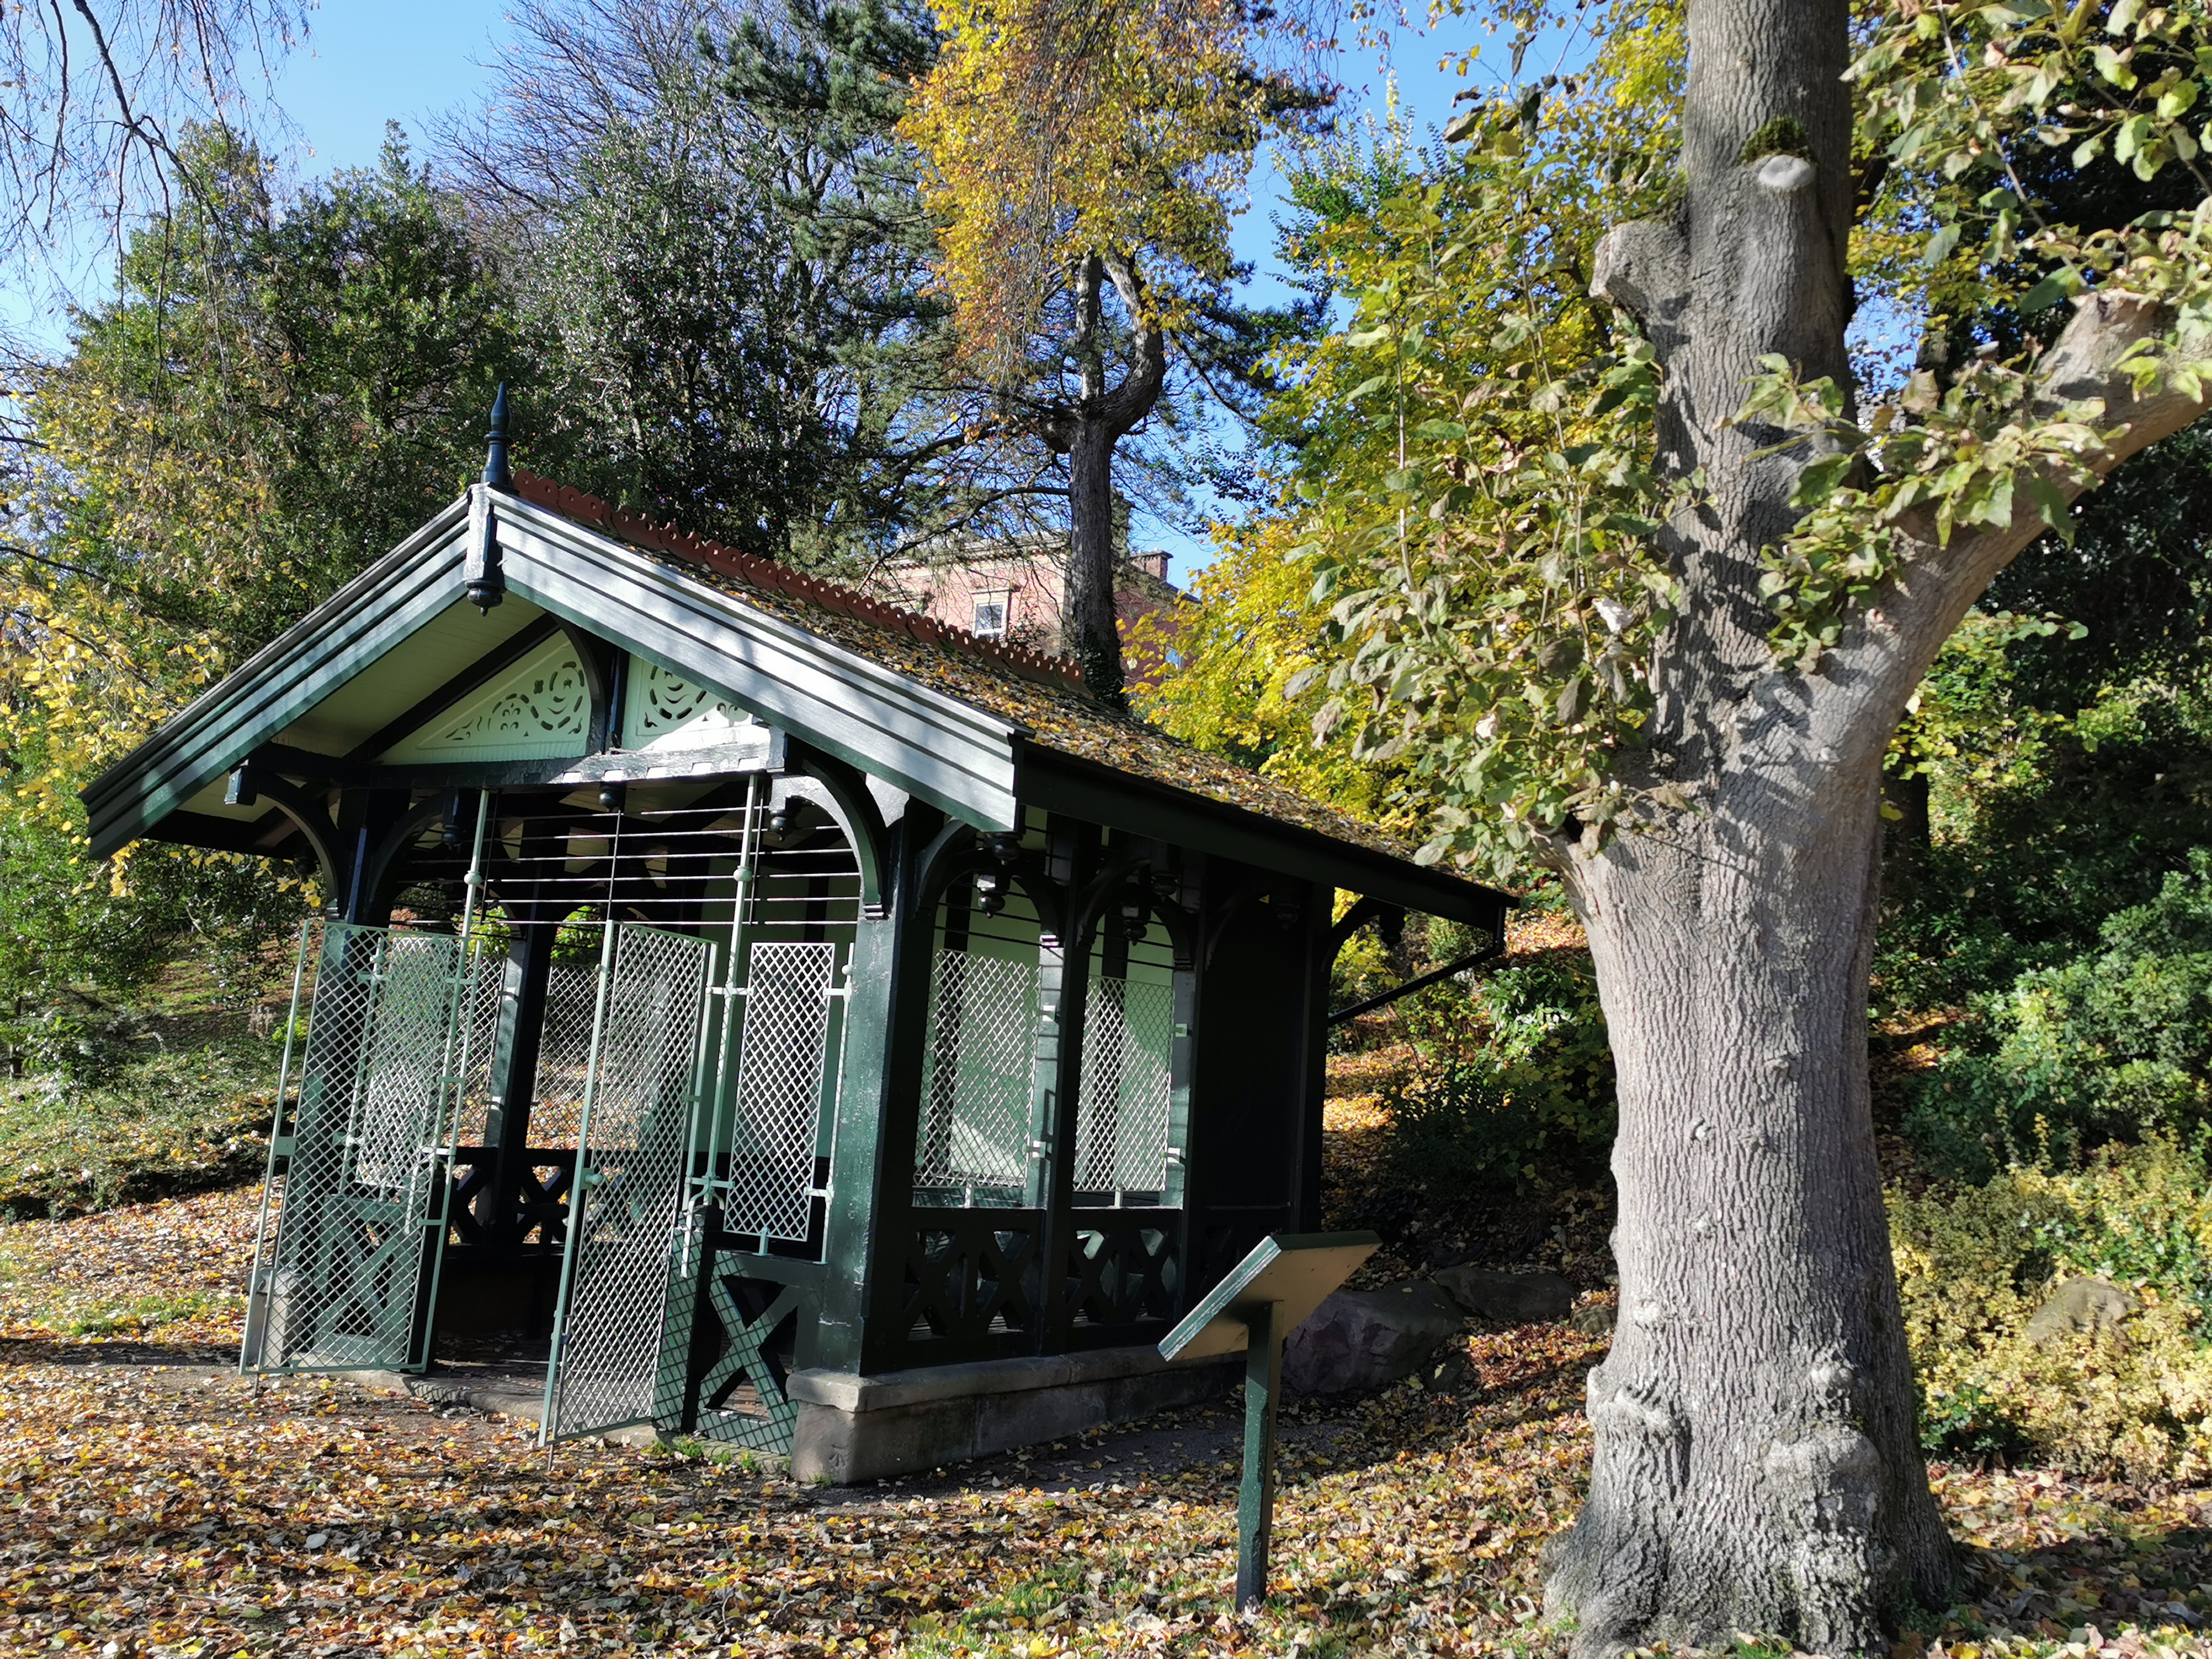
park, house, tree, property, shack, building, rural area, cottage, shed, log cabin, forest, state park, woodland, home, plant, landscape, roof, hut, outhouse